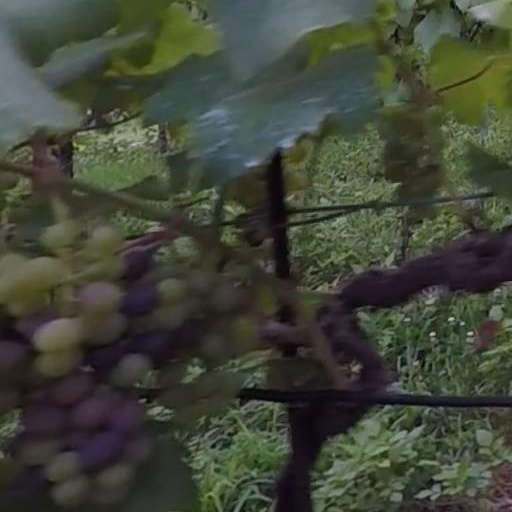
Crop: grape